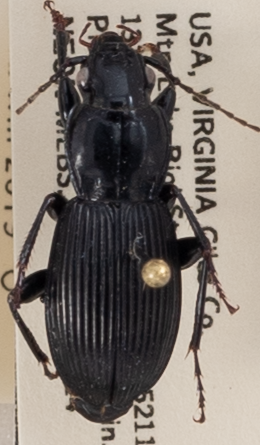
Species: Pterostichus coracinus
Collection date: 2018-08-14
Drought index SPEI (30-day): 1.962
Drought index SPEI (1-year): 0.47
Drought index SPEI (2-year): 0.694